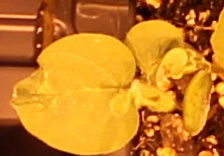
Label: Soybean